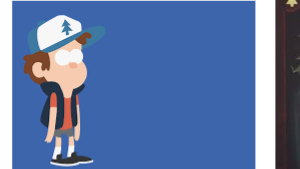
Portrait style: Cartoon Portrait